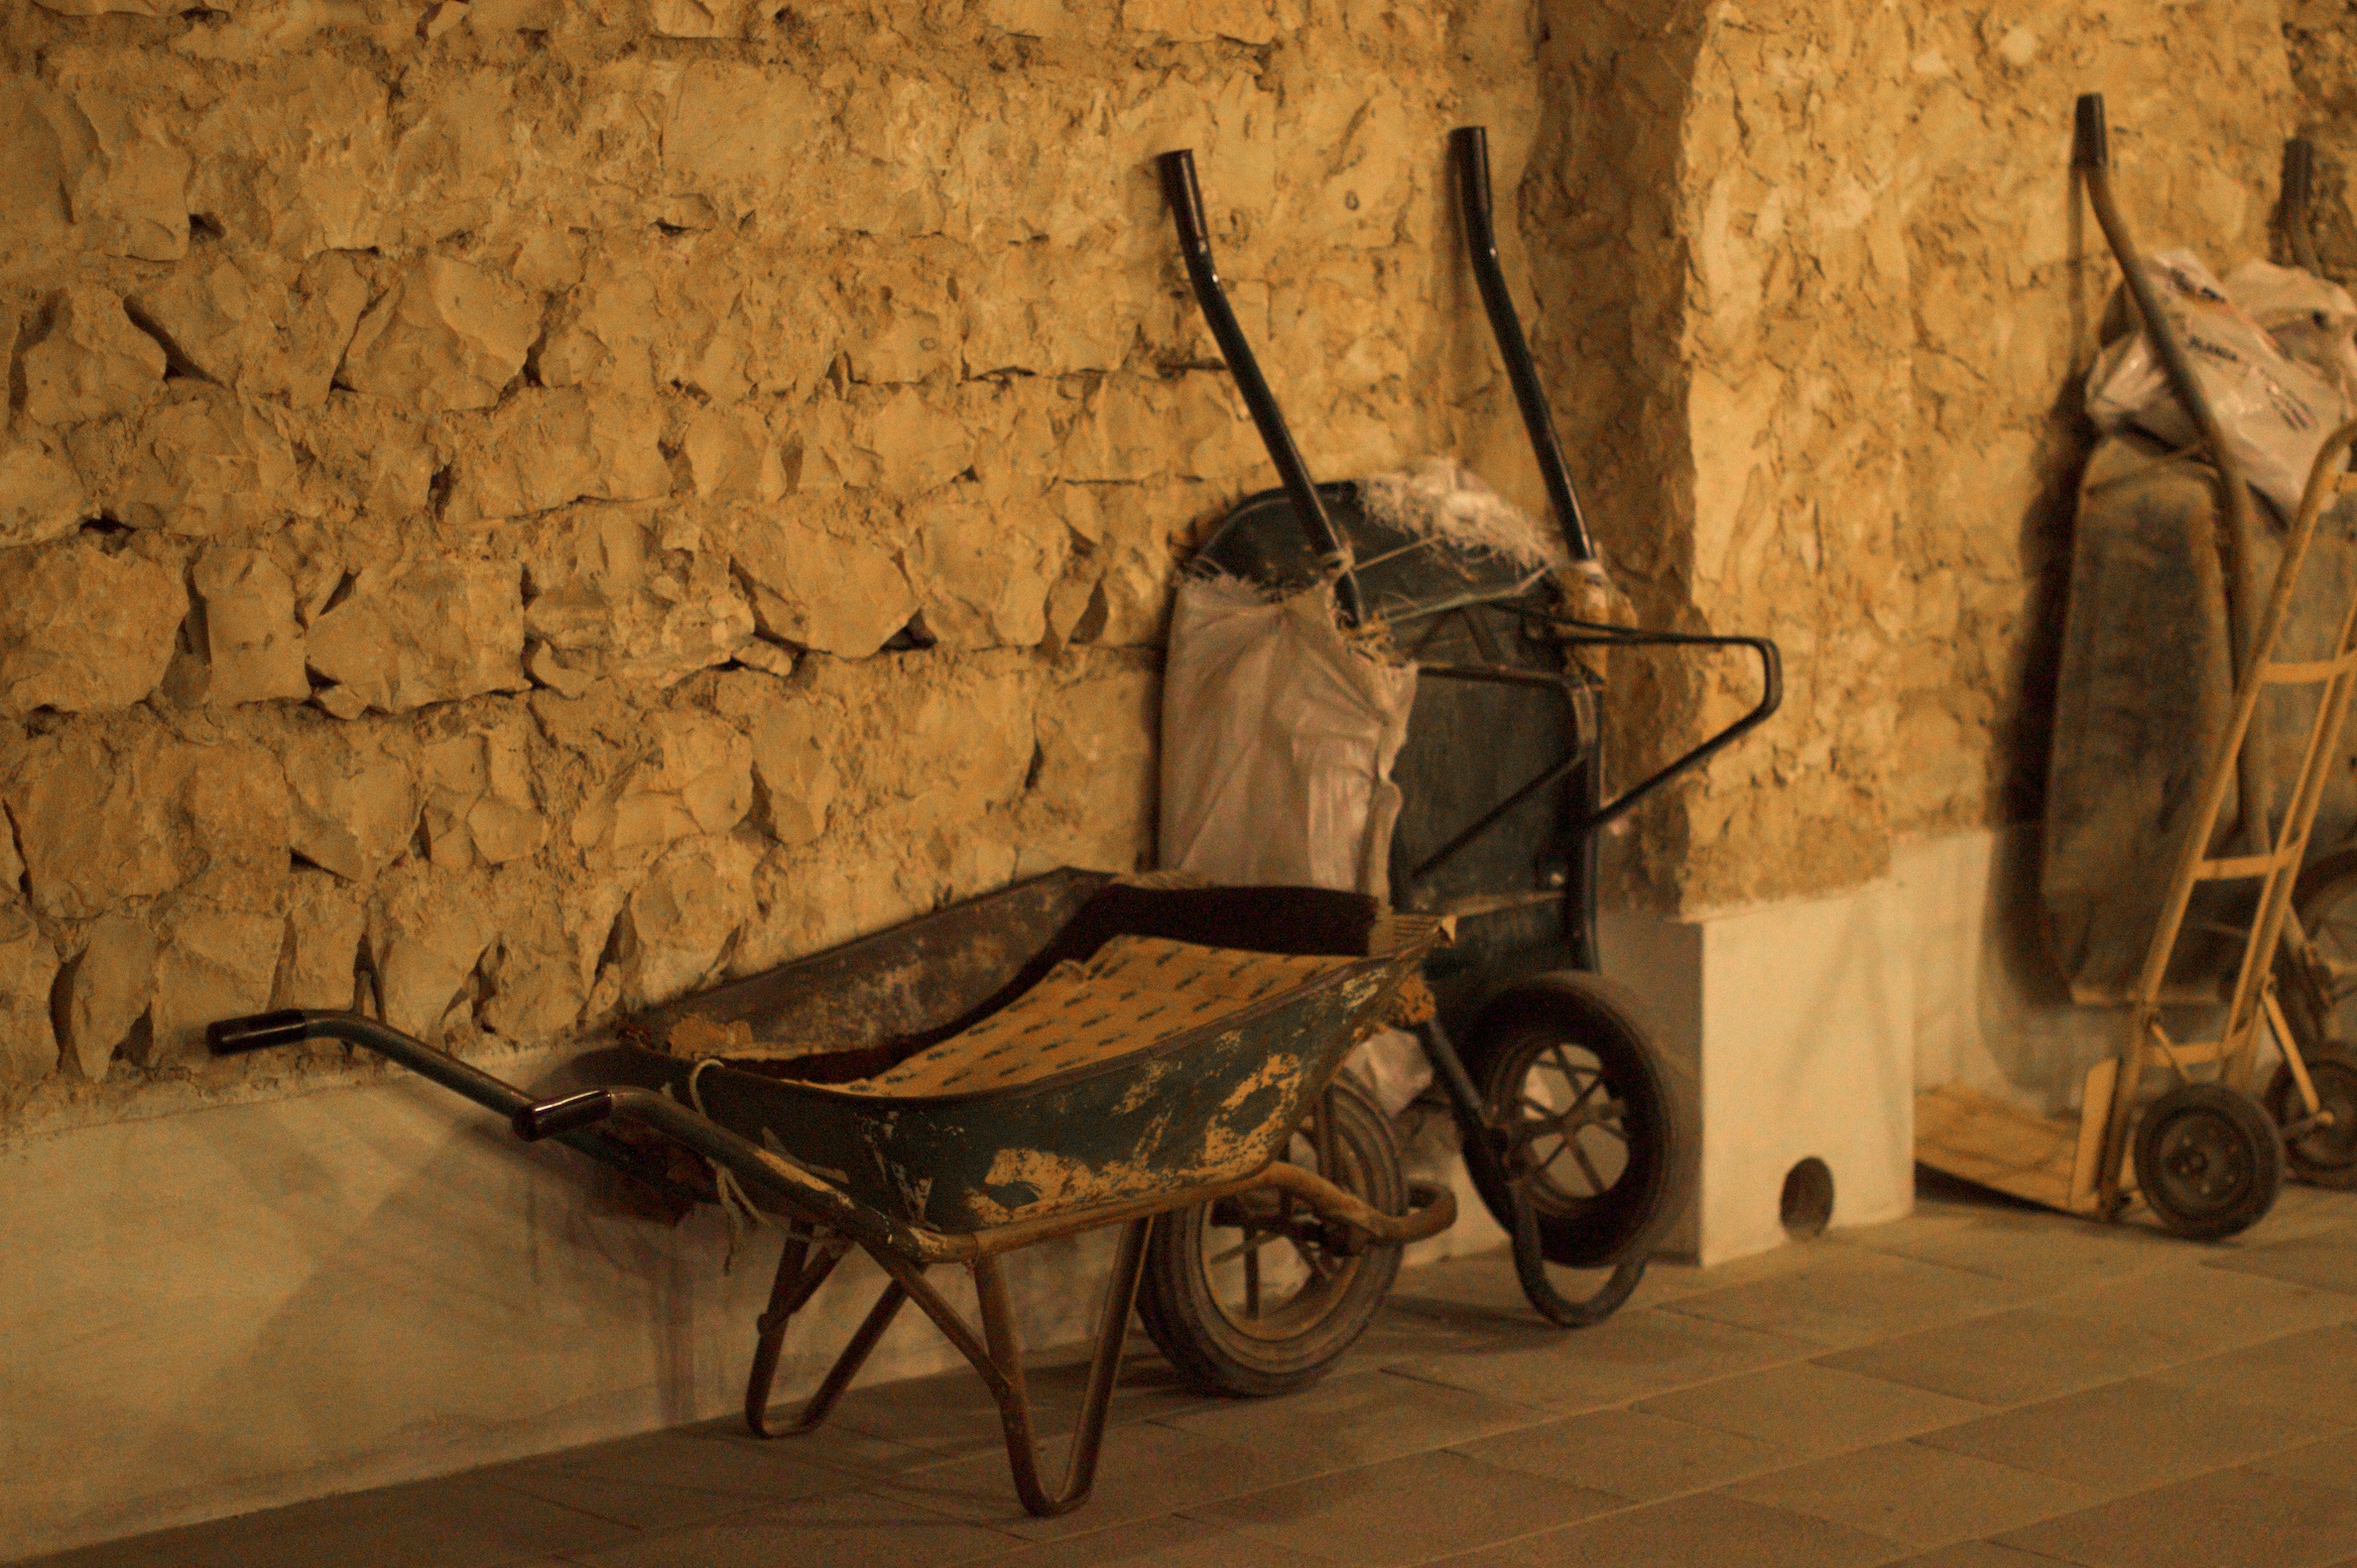
wood, cart, vehicle, art, carriage, wise09, screenshot, ancient history